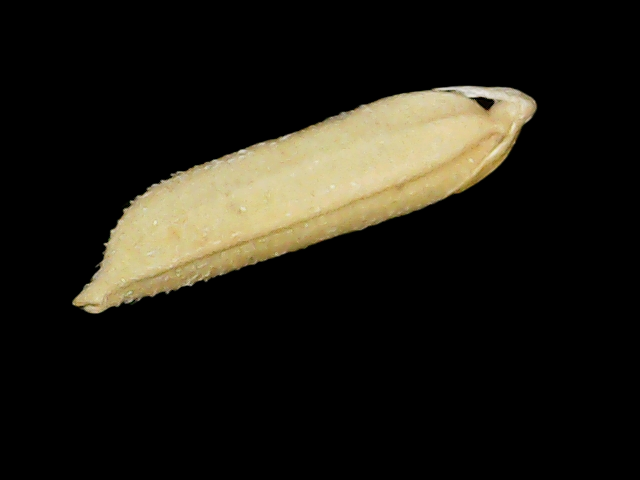
Rice variety: Binadhan19